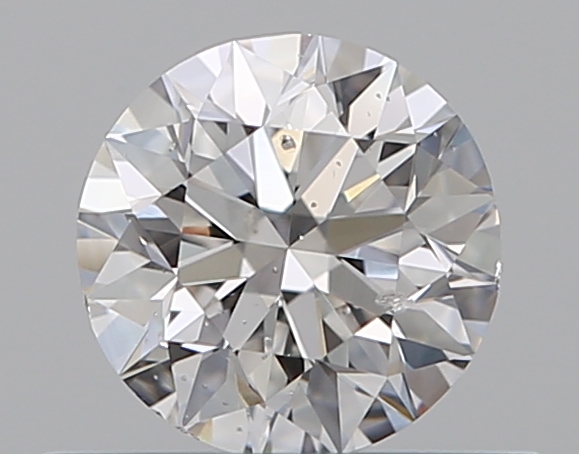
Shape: round
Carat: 0.5
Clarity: SI1
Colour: F
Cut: EX
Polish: EX
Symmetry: VG
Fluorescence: N
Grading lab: GIA
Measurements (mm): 5.01 x 5.06 x 3.18